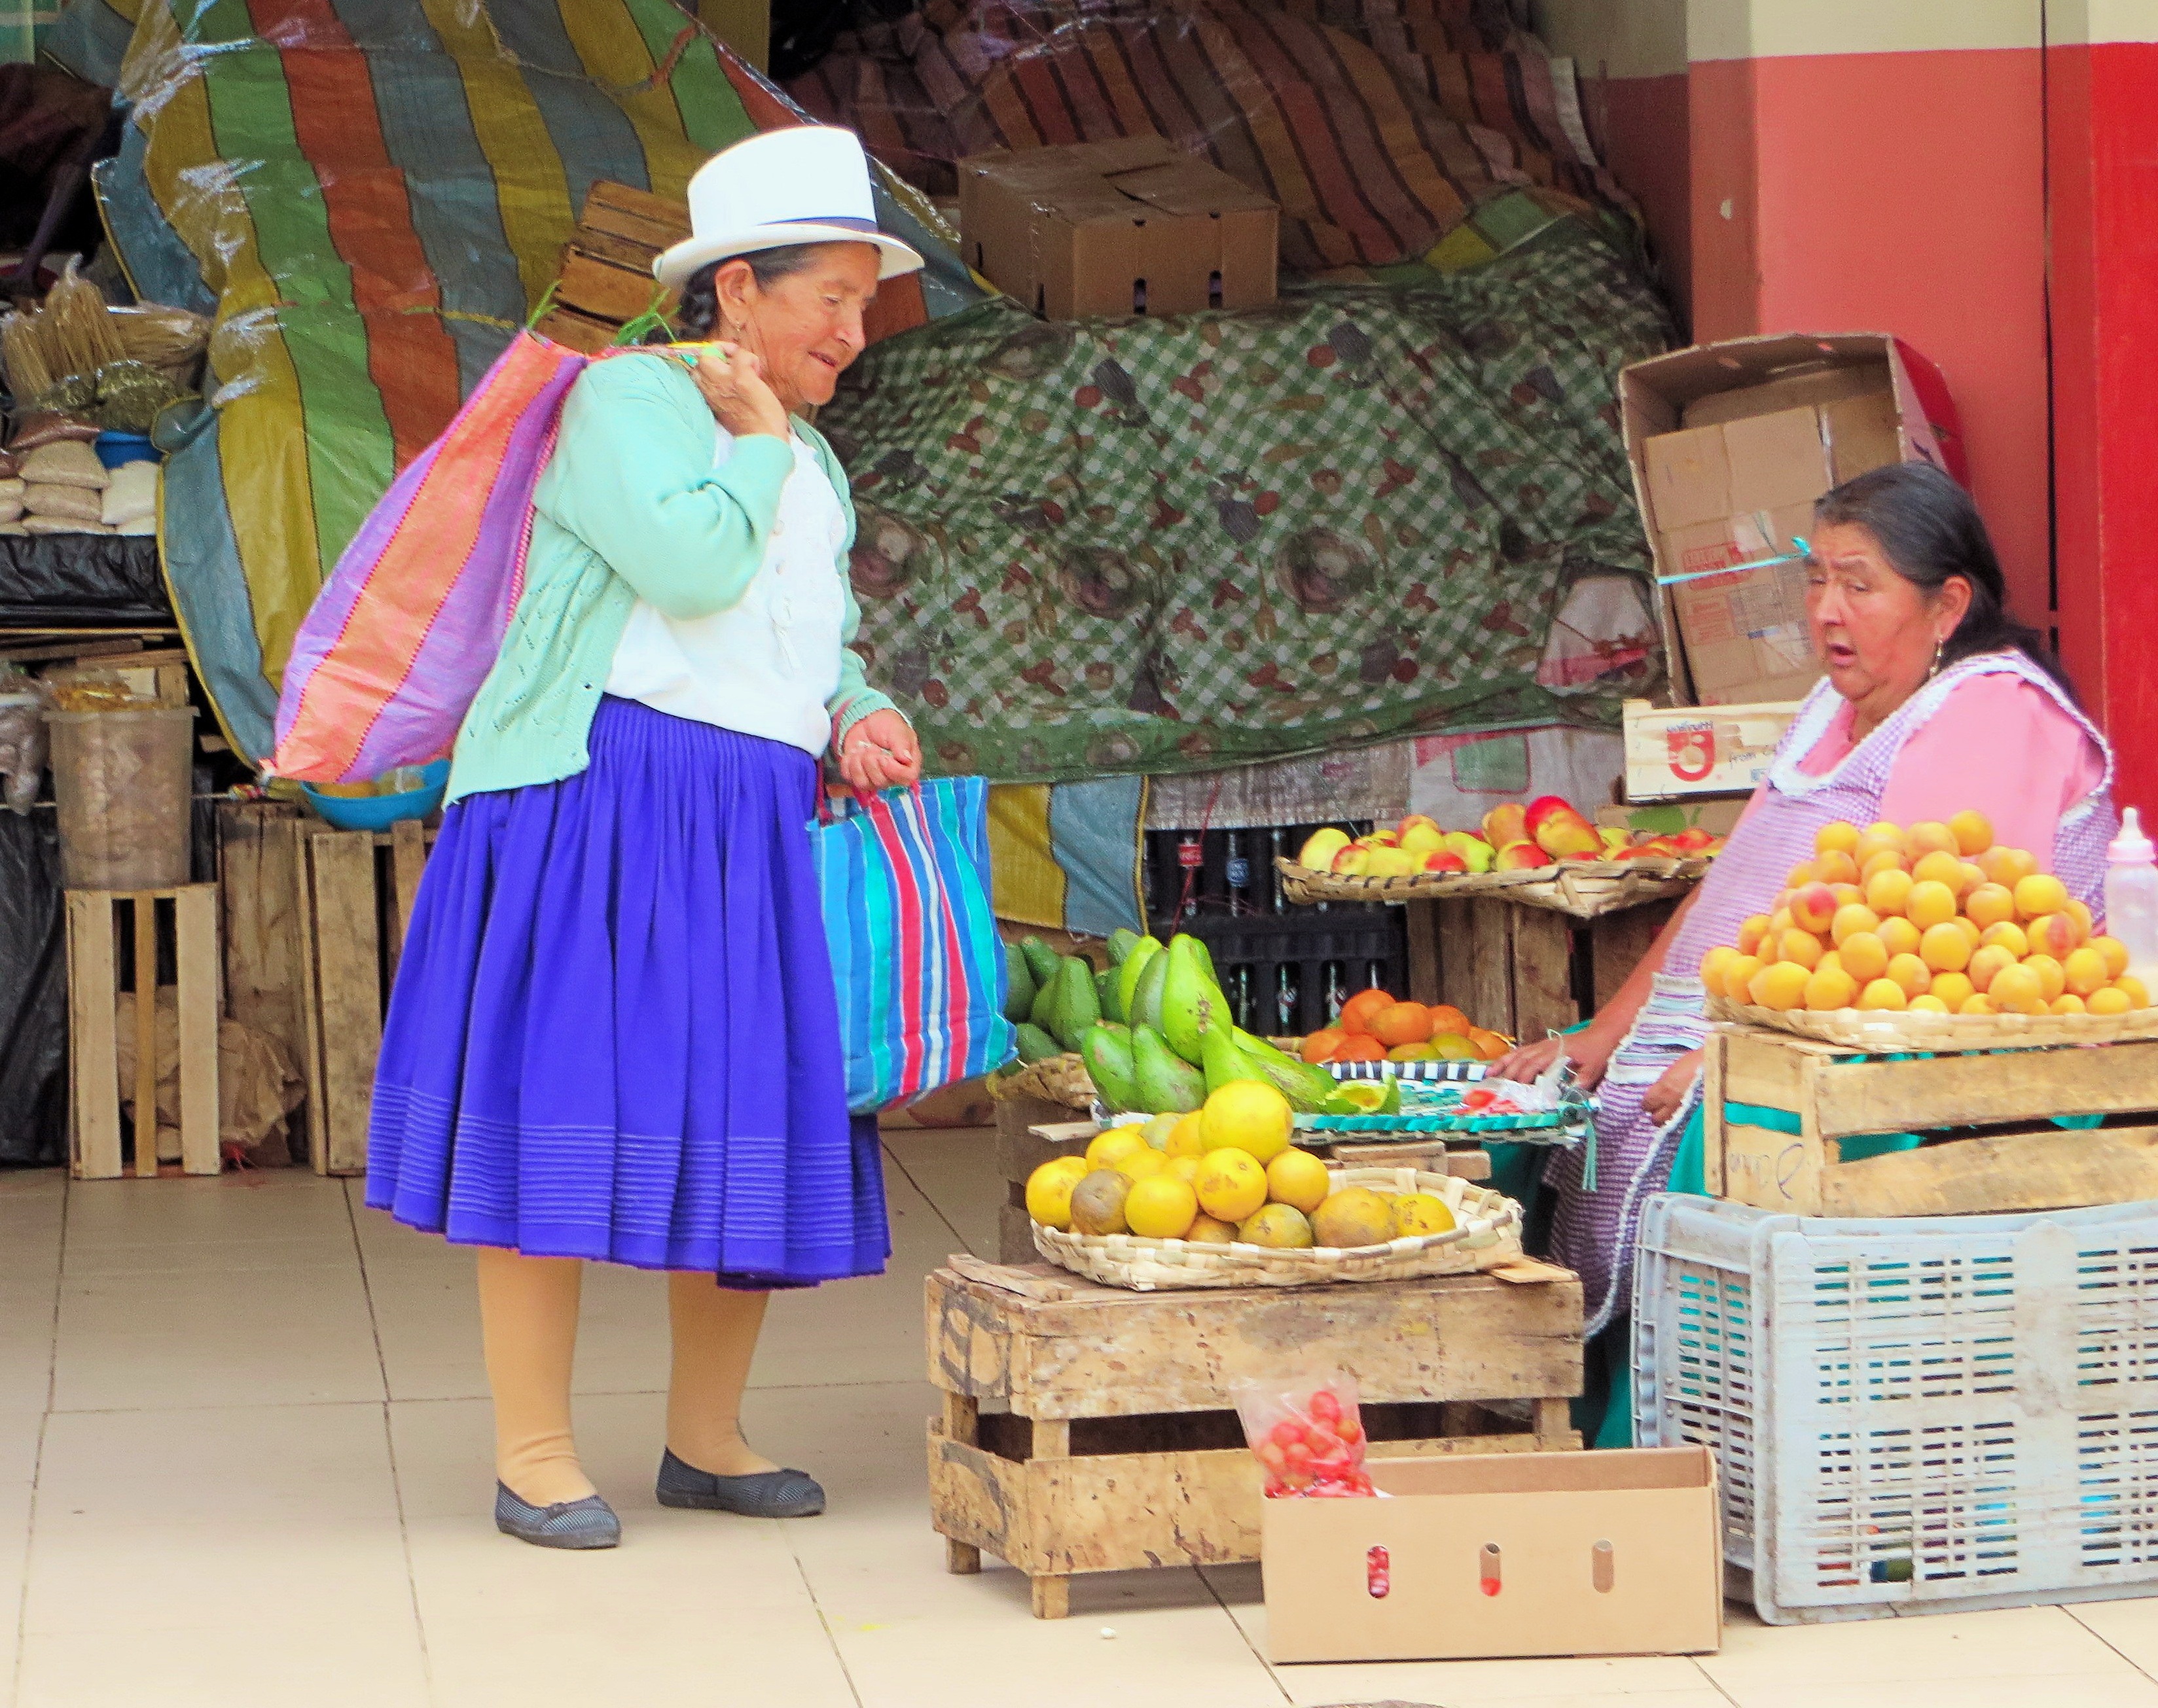
city, food, vendor, market, public space, fair, ecuador, cuenca, traditional costume